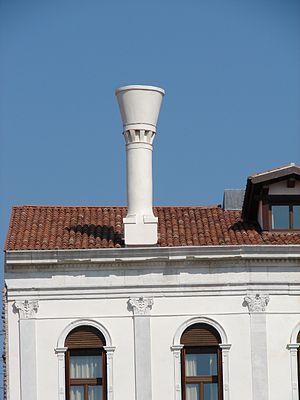
Saint Sébastien est une peinture à l'huile sur panneau transposée sur toile d'Antonello de Messine, réalisée vers 1478 et conservée à la Gemäldegalerie Alte Meister de Dresde.